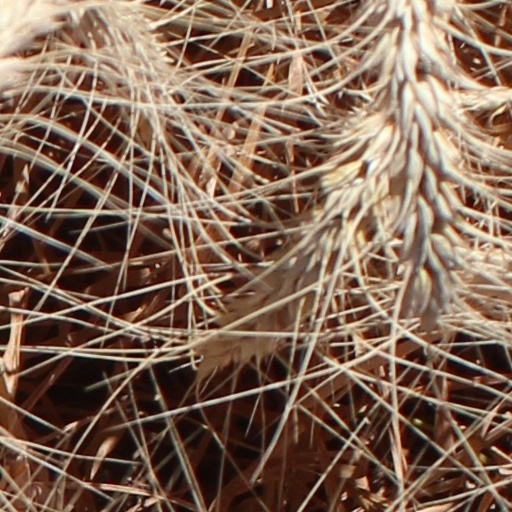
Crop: wheat